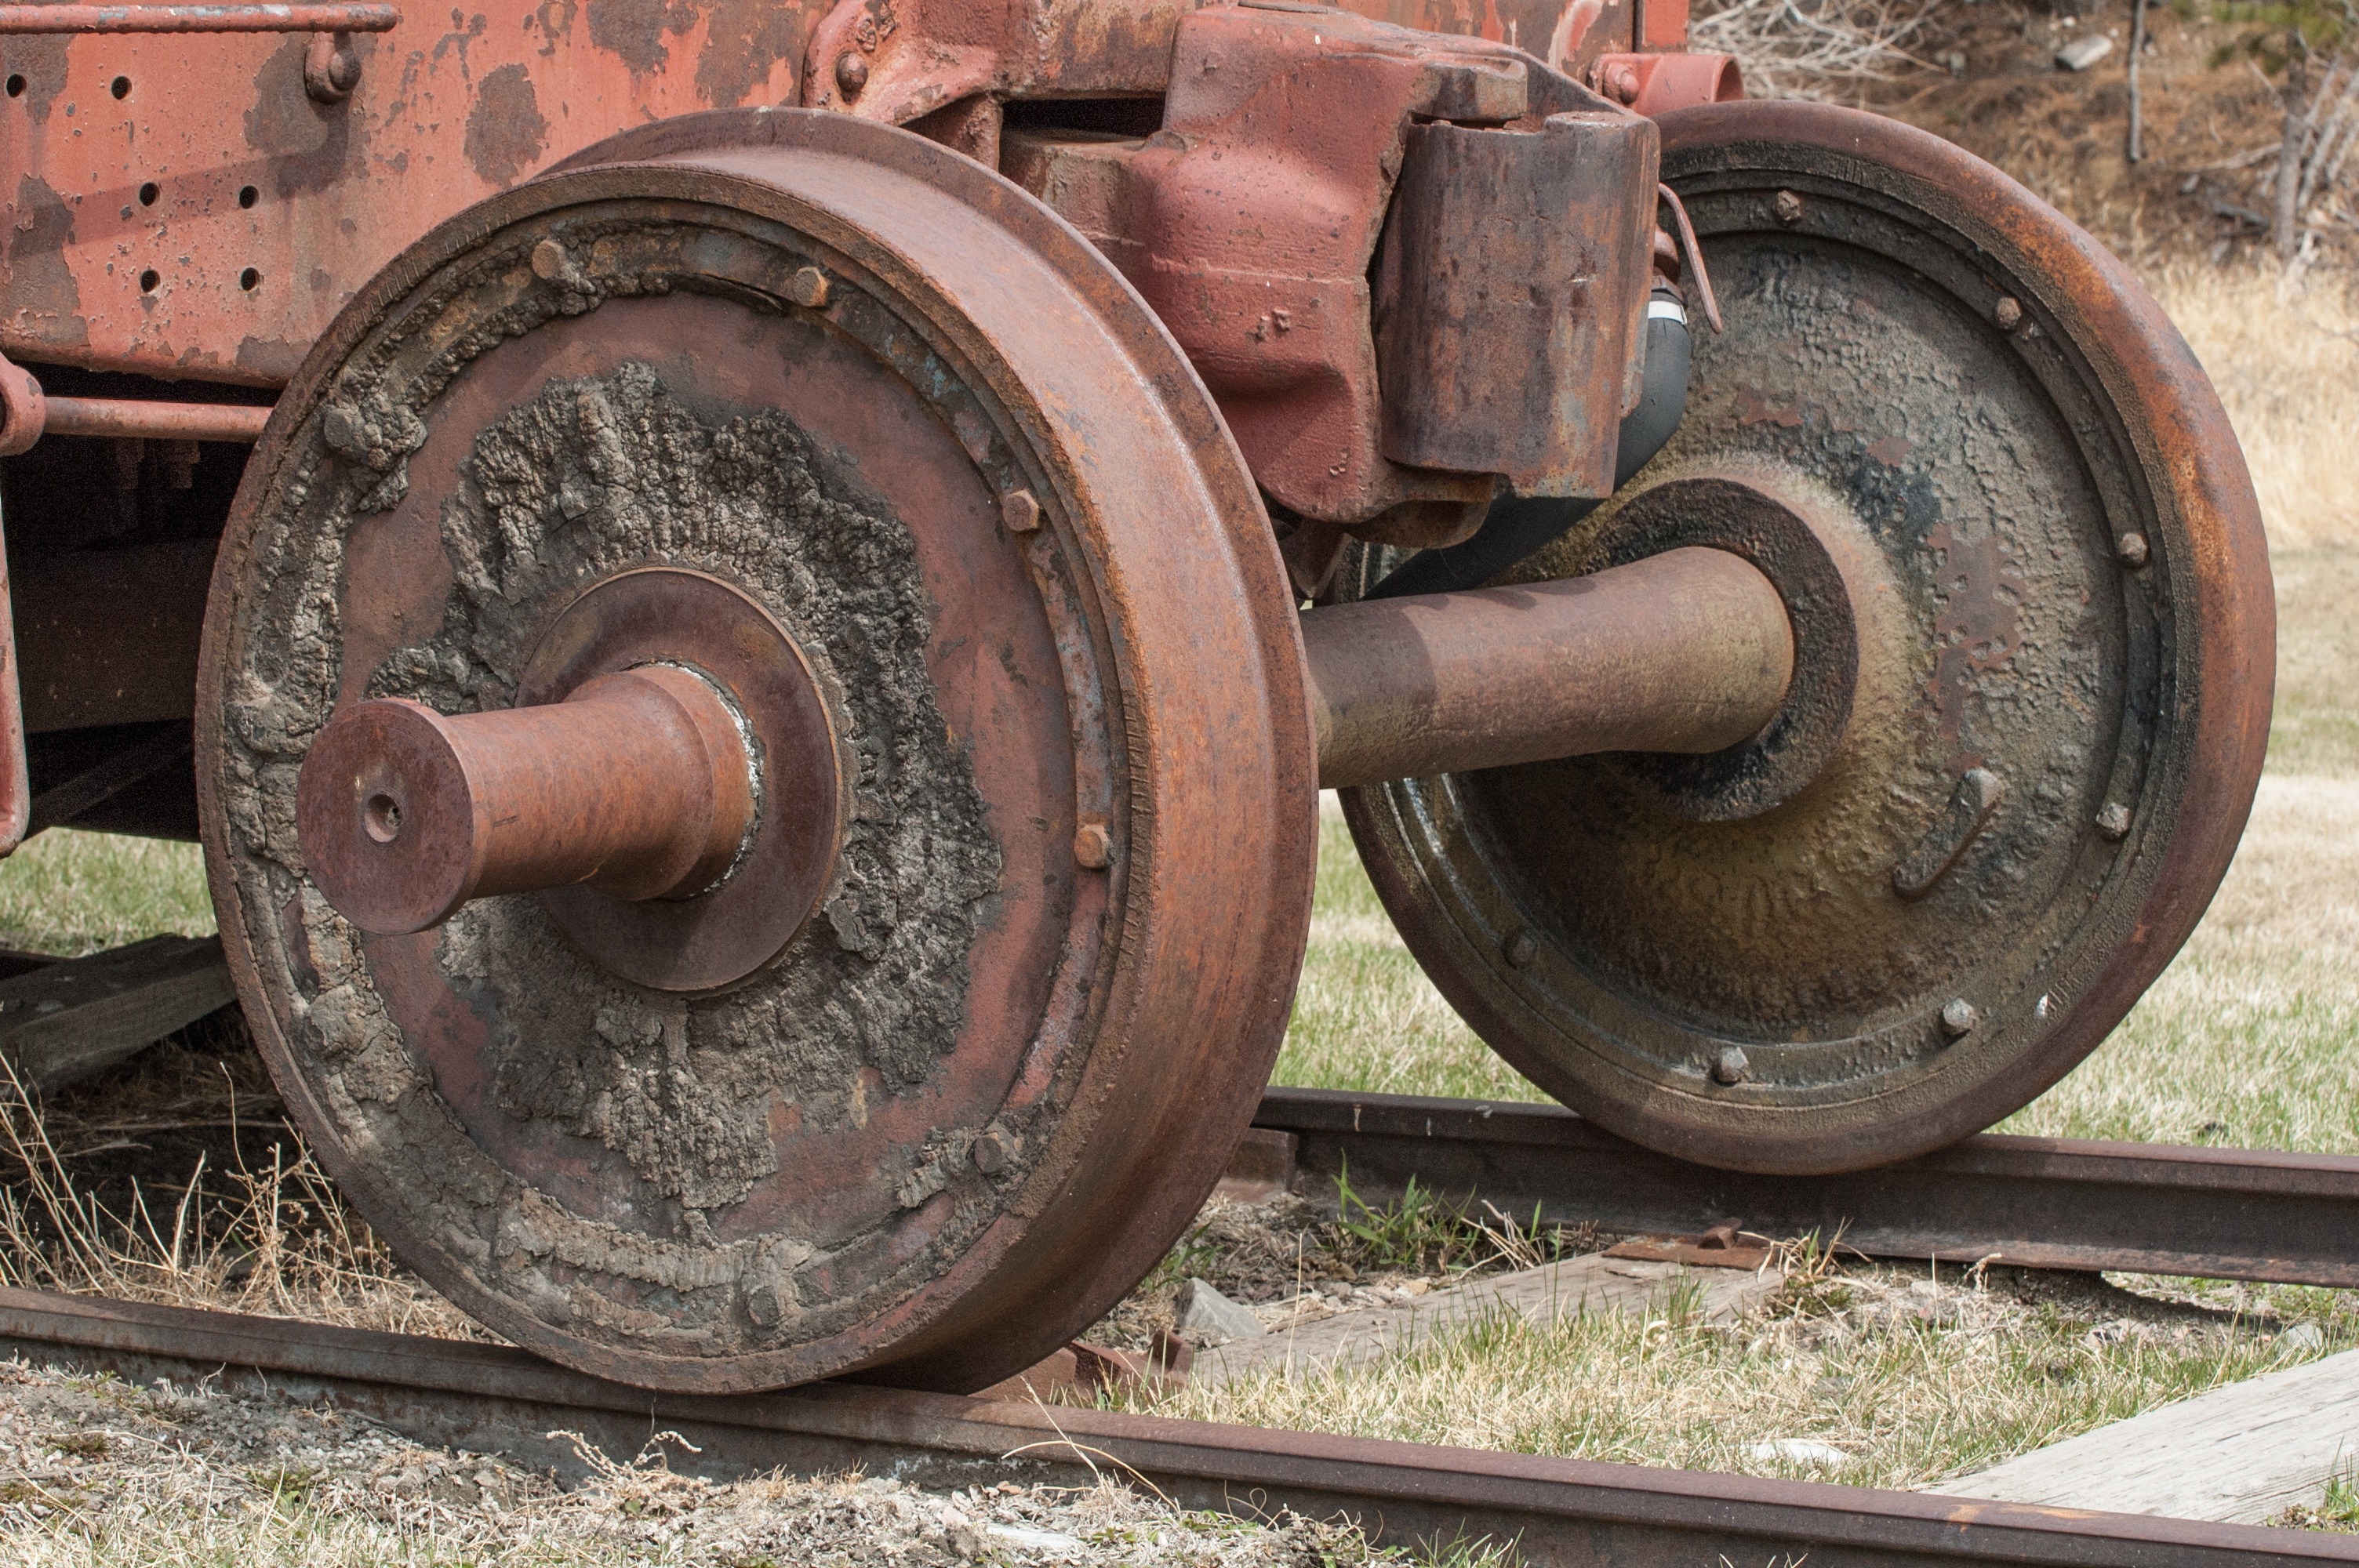
track, railway, railroad, vintage, antique, wheel, retro, steam, old, rail, train, travel, steel, transportation, transport, vehicle, metal, industrial, industry, historic, tire, power, locomotive, engine, wheels, history, steam engine, cannon, iron, coal, train tracks, steam train, auto part, man made object, automotive tire, train wheel